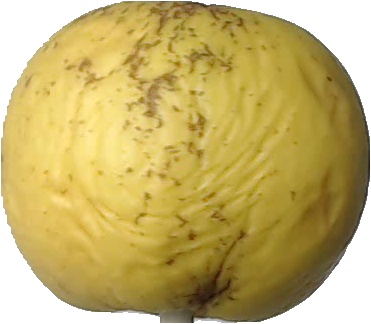
Label: apple_golden_1